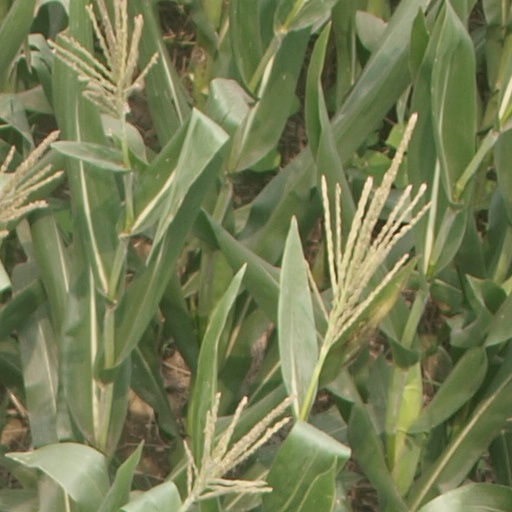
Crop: maize; corn